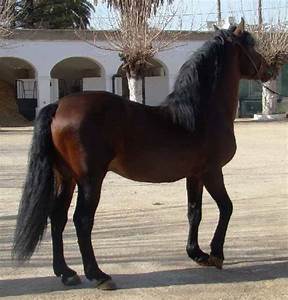
Label: horse